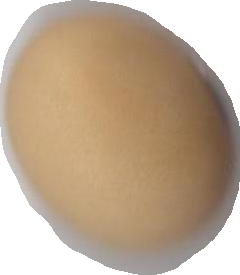
Variety: Anjasmoro